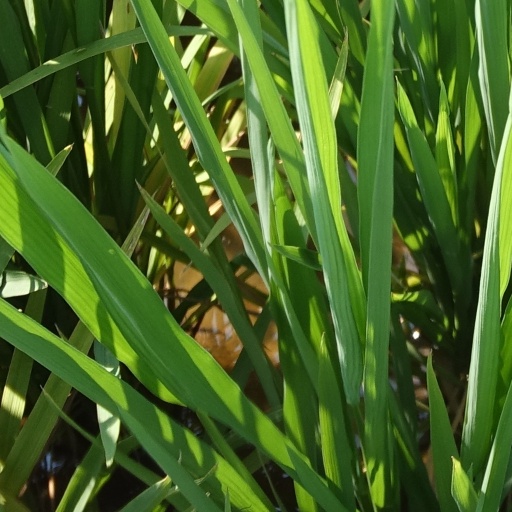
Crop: rice